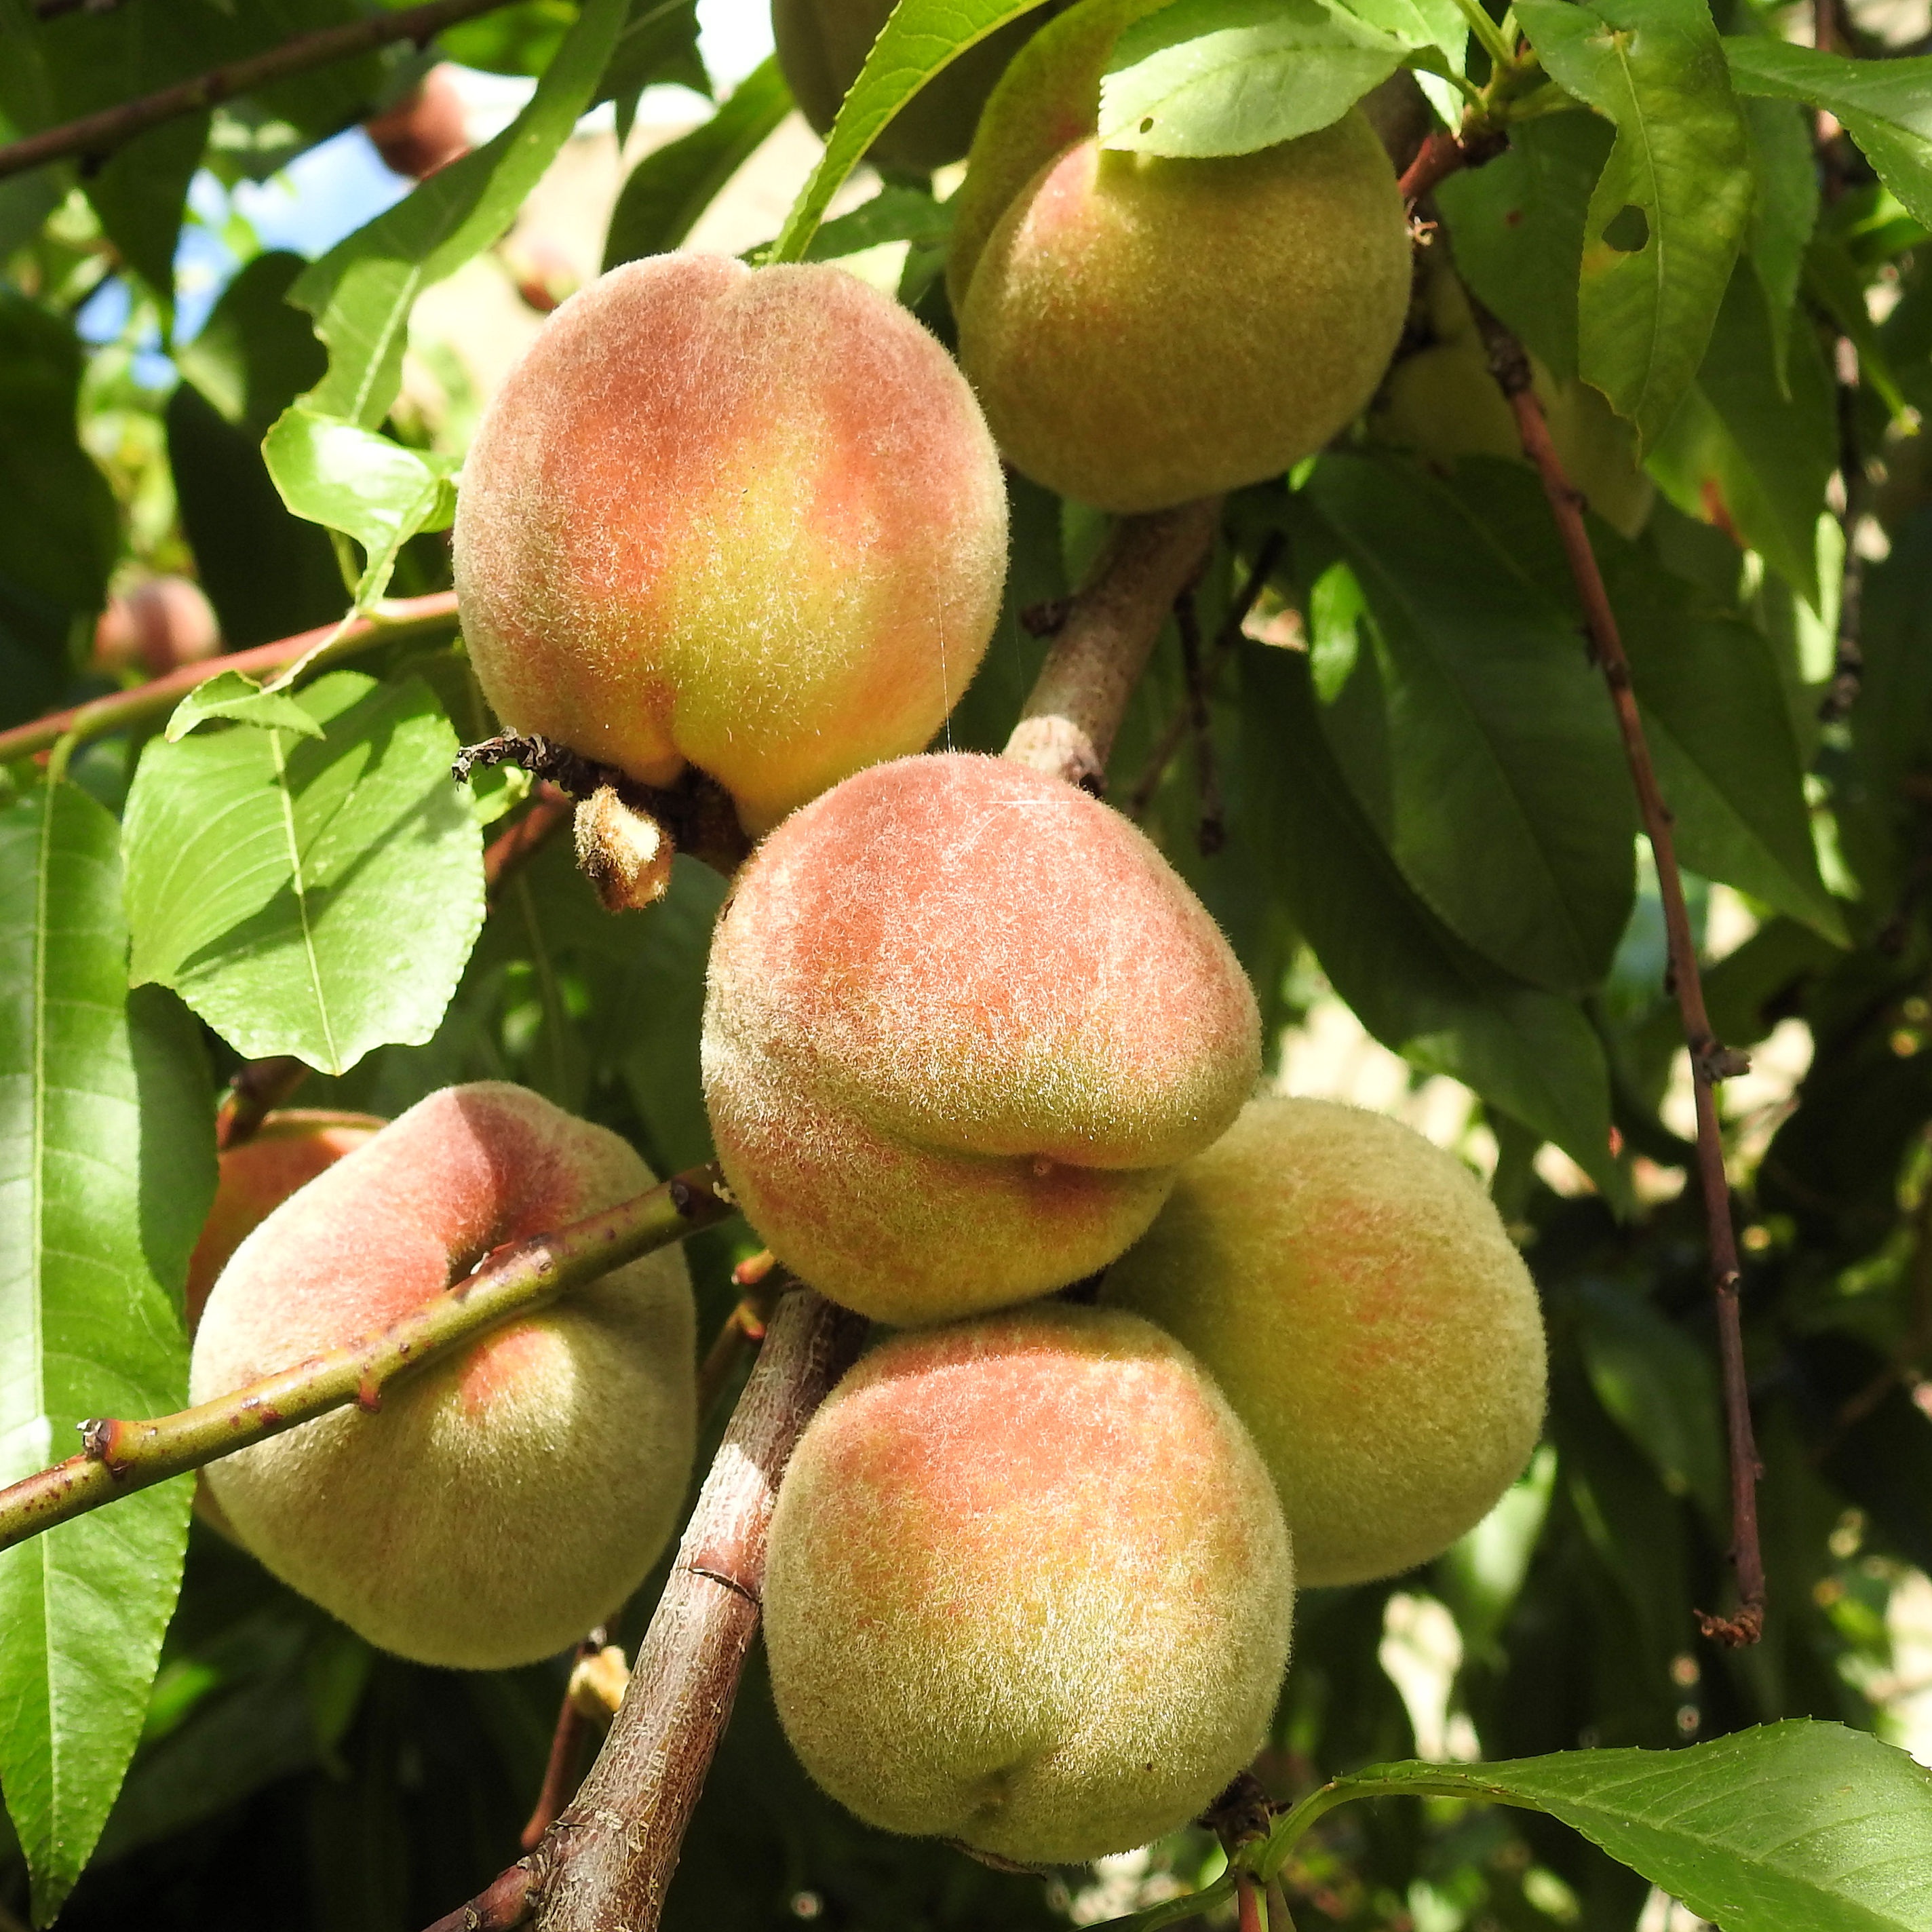
apple, branch, plant, fruit, flower, food, produce, eat, peaches, flowering plant, rose family, peach tree, land plant, rose order